Benjamin Lazar Davis

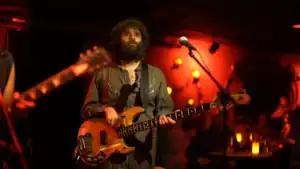
Davis performing with Bridget Kearney in 2017

Benjamin Lazar Davis is an American multi-instrumentalist, singer-songwriter, arranger, composer, and record producer. He is a member of several bands, including Okkervil River and Cuddle Magic. Davis attended New England Conservatory of Music.